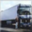
Label: truck